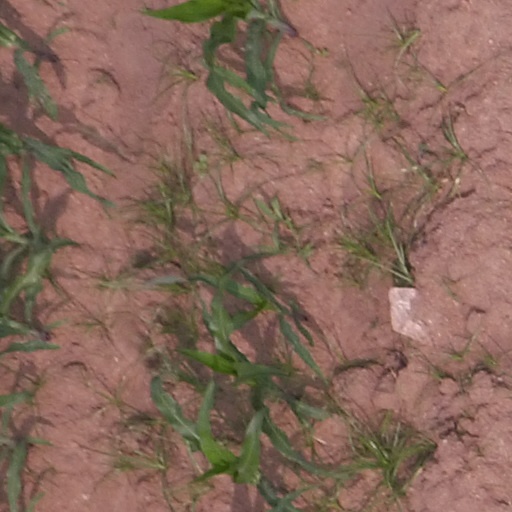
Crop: maize; corn